Okra

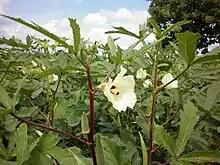
Whole plant with blossom and immature pod

Okra is an allopolyploid of uncertain parentage. However, proposed parents include "Abelmoschus ficulneus", "A. tuberculatus" and a reported diploid form of okra. Truly wild (as opposed to naturalised) populations are not known with certainty, and the West African variety has been described as a cultigen.